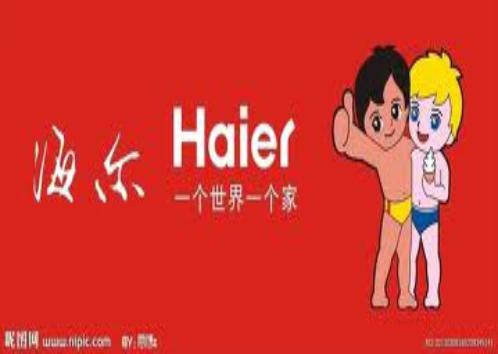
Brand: haier
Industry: Electronic